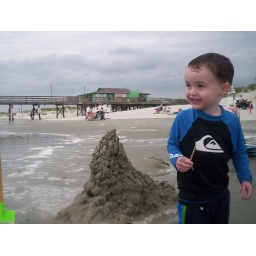
Reece standing in front of one our sand mountains